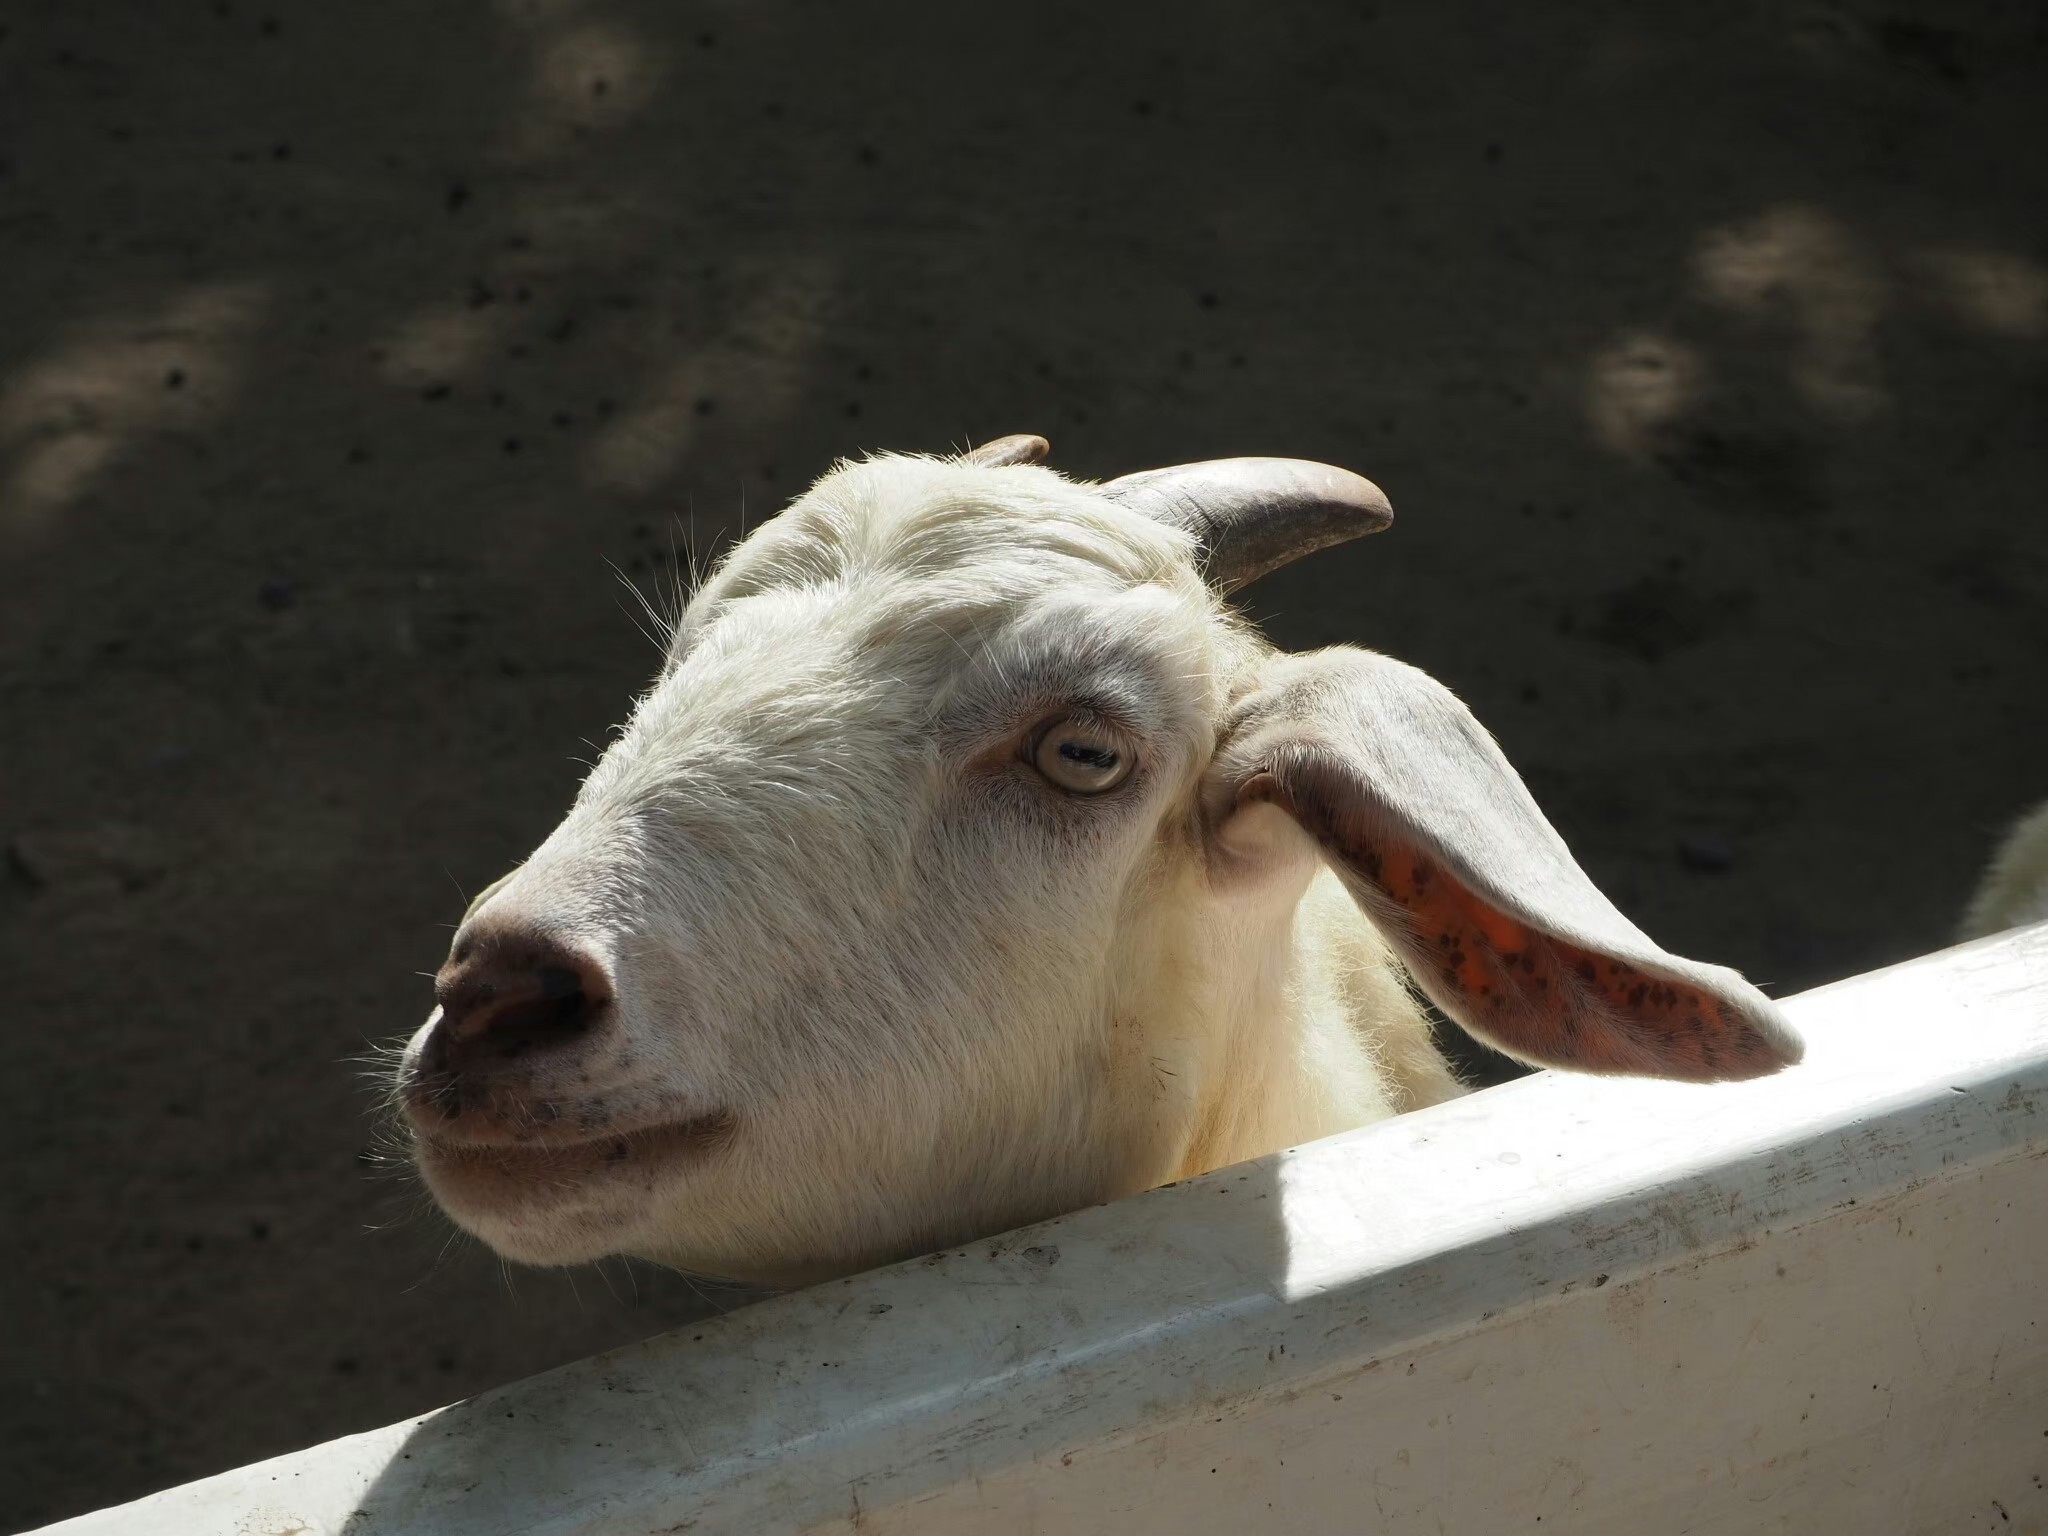
eyes, goat, goats, vertebrate, mammal, horn, nose, cow goat family, snout, livestock, eye, goat antelope, mountain goat, ear, wildlife, smile